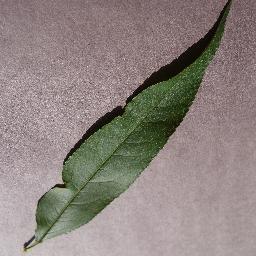
Label: Peach___healthy